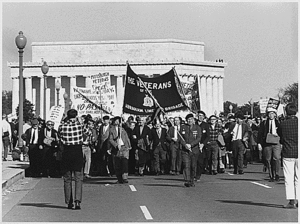
Le bataillon Abraham Lincoln est une unité de la XVe puis de la XIe brigade internationale, au cours de la guerre civile espagnole.